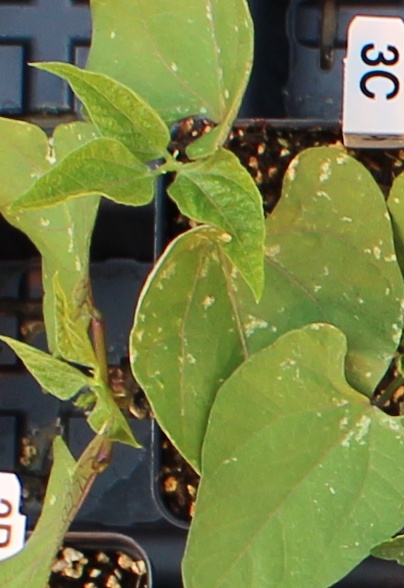
Label: Blackbean